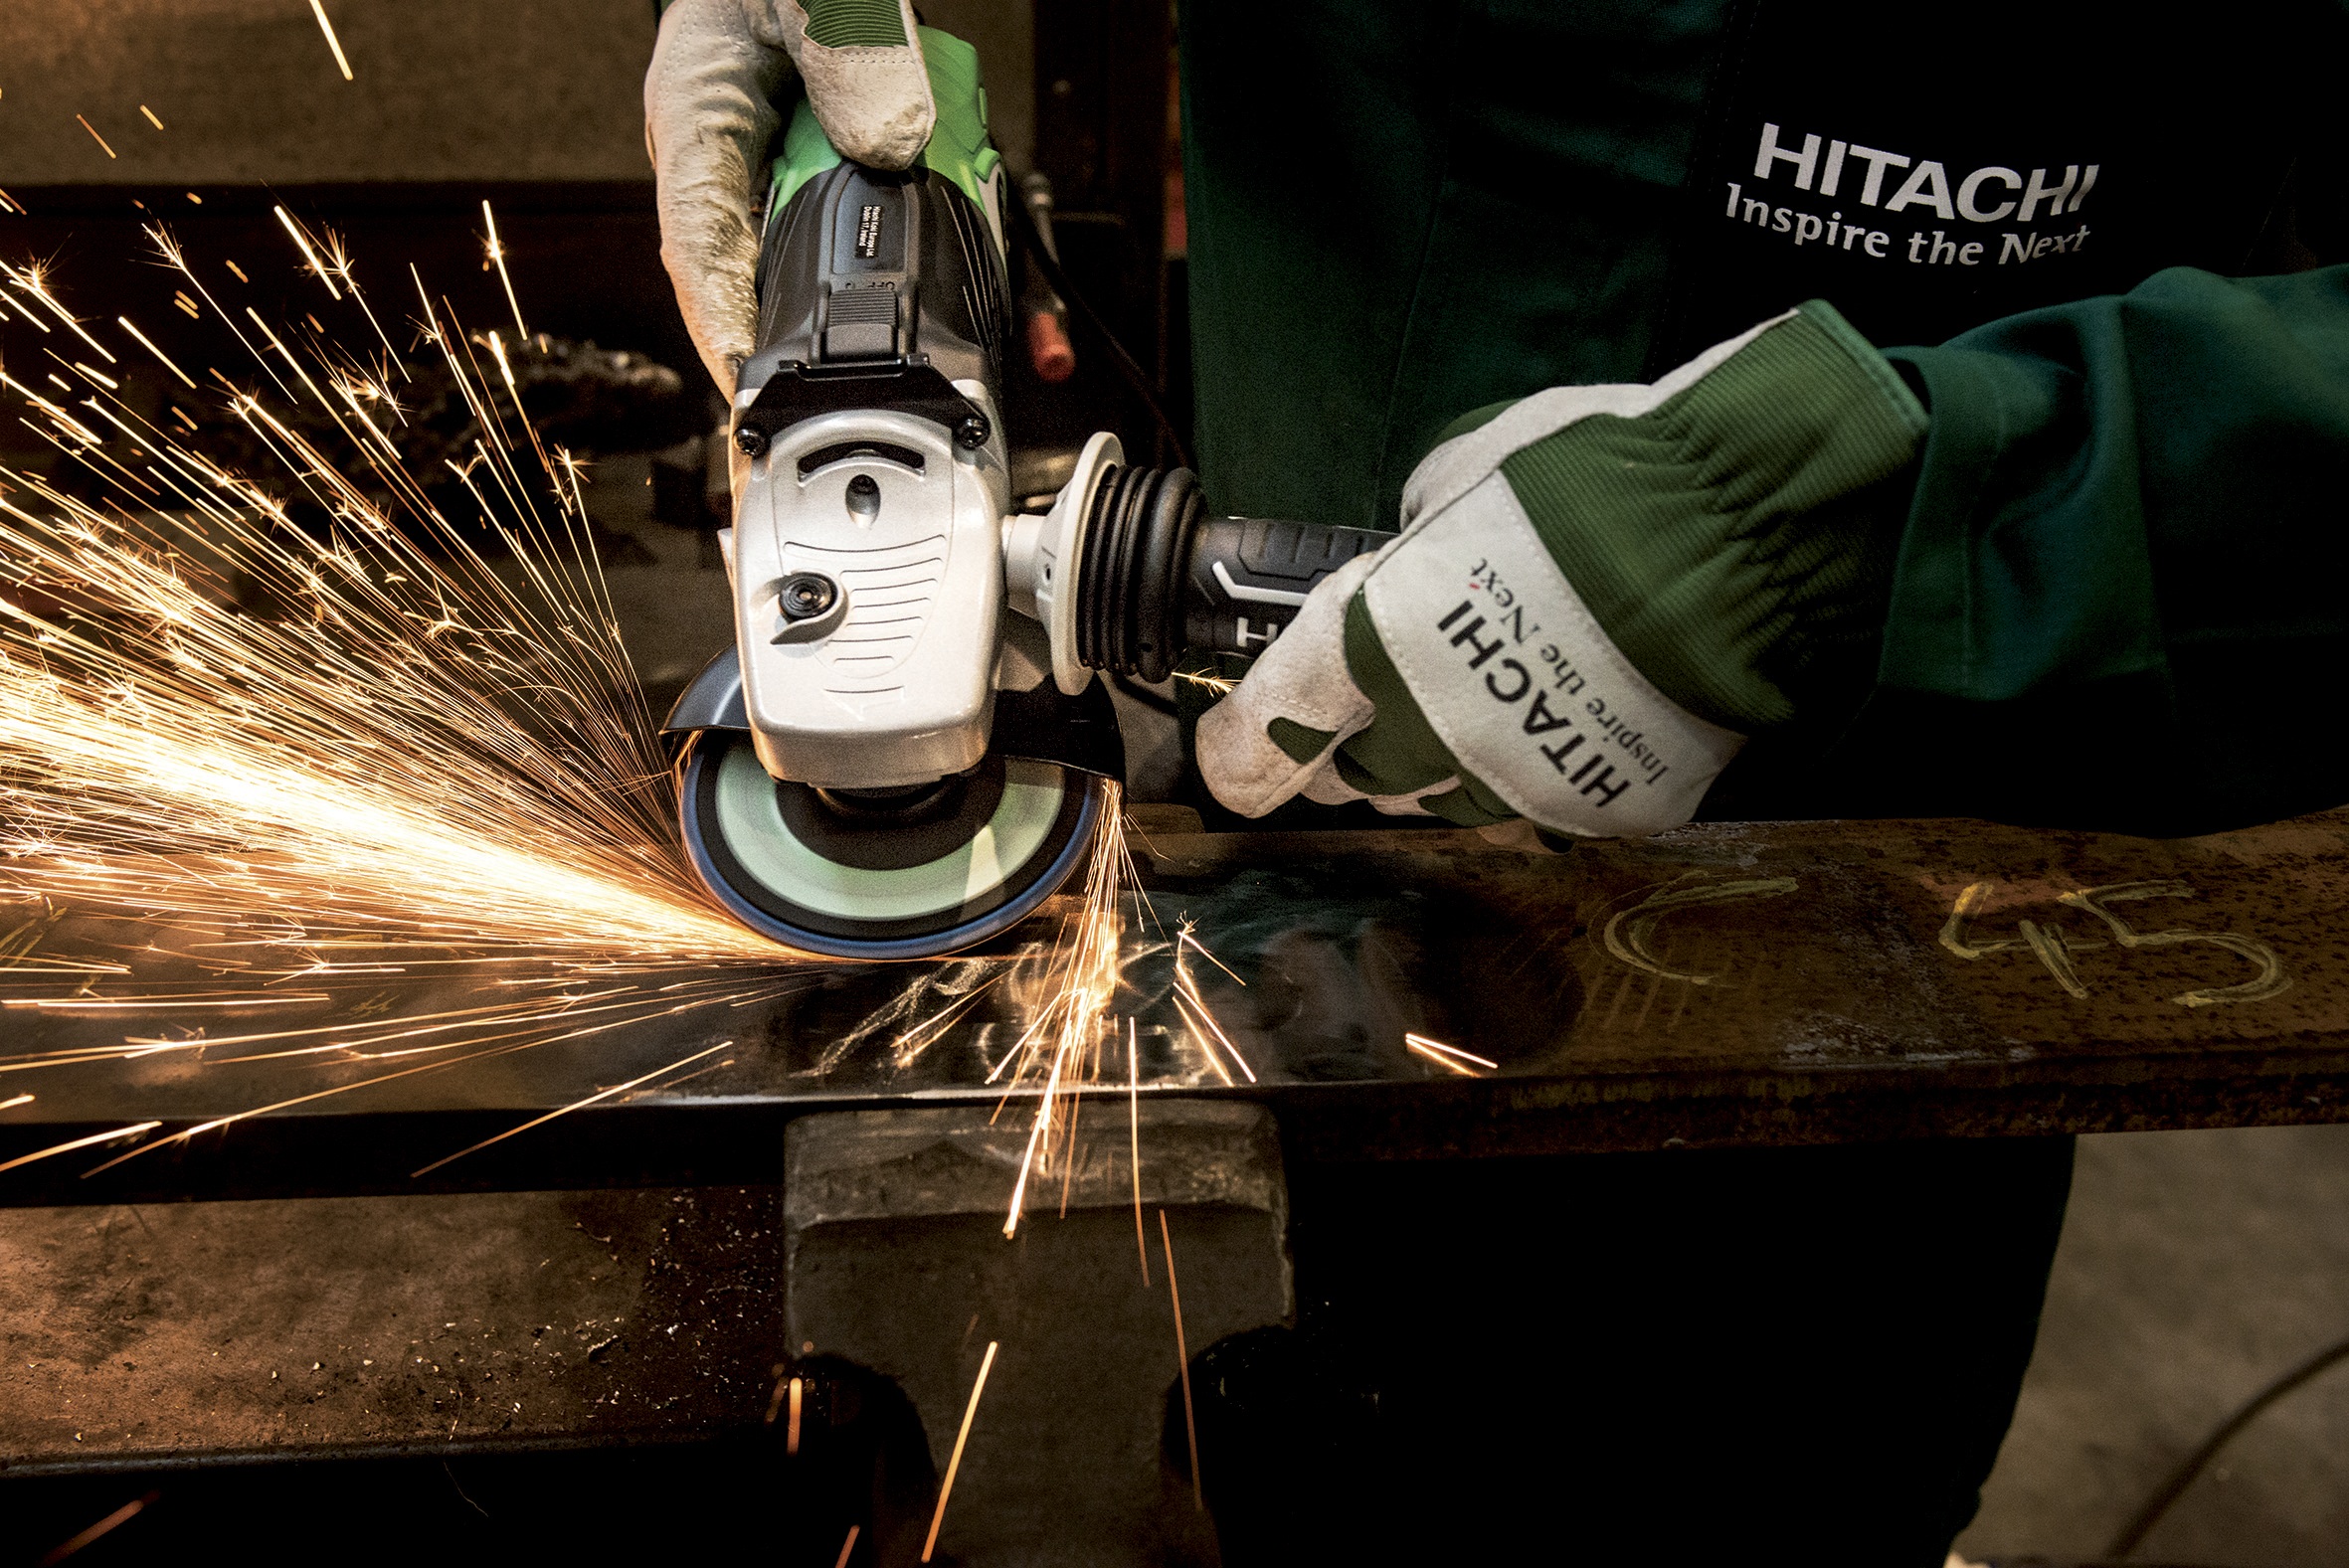
working, building, metal, machine, grind, power tool, grinder, shipyard, hitachi, screenshot, flexible